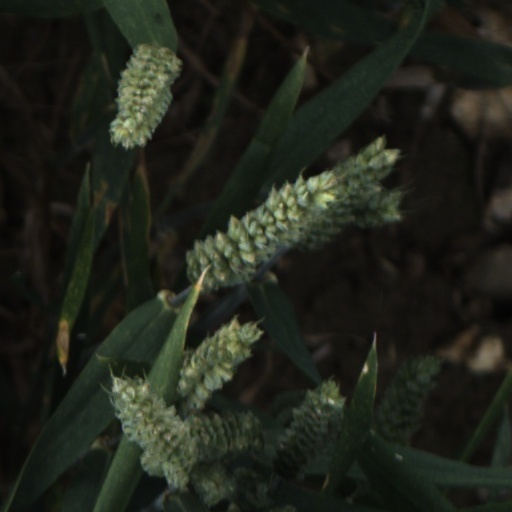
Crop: wheat